Galaxias lanceolatus

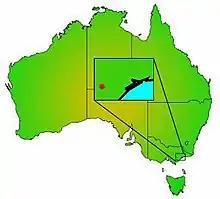
Distribution map of "Galaxias lanceolatus"

Recorded only from the headwaters of Stoney Creek, within the Thomson River basin of west Gippsland. Specimens have been captured from a limited reach of the stream at an approximate elevation of . The original distribution downstream is unknown with no records of the species in areas that have been colonised by introduced trout, including adjacent catchments within the overall Thomson River system.